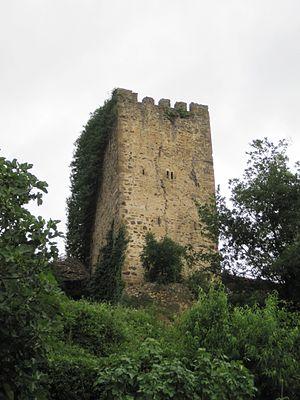
Mogrovejo est une localité de la commune de Camaleño dans la communauté autonome de Cantabrie, au cœur des Pics d'Europe en Espagne. Jusqu'au XIIIᵉ siècle, cette localité apparaît dans les documents sous le nom de Luarna, nom qu'elle emprunte à une ancienne famille à laquelle appartenait Saint Toribio de Mogrovejo. Le Dictionnaire Madoz précise que la localité de Mogrovejo comprenait huit quartiers ou bourgades, qui sont actuellement des entités de population indépendantes : Mogrovejo, Redo, Los Llanos, Bárcena, Besoy, Sebrango, Llaves et Vallejo.